Scallop

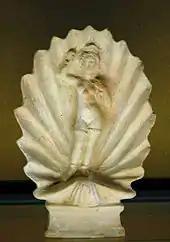
Aphrodite Anadyomene, from Amisos, 1st century BC – 1st century AD

The largest wild scallop fishery is for the Atlantic sea scallop ("Placopecten magellanicus") found off the northeastern United States and eastern Canada. Scallops are harvested using scallop dredges or bottom trawls. Most of the rest of the world's production of scallops is from Japan (wild, enhanced, and aquaculture) and China (mostly cultured Atlantic bay scallops).